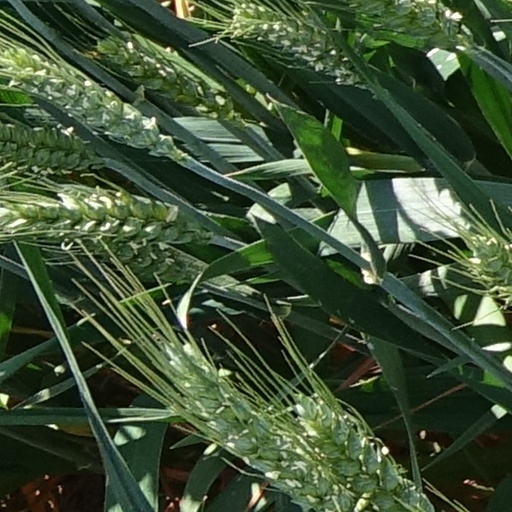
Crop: wheat